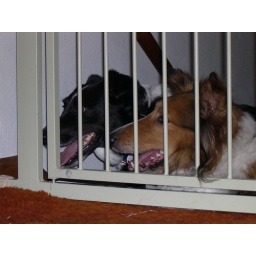
The dogs were in the way in the kitchen when the food was being made and eaten.